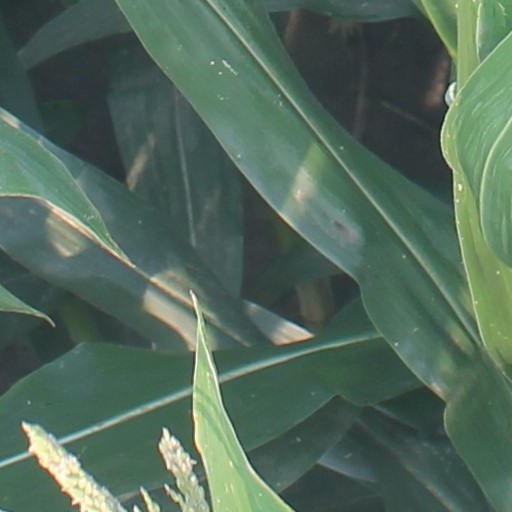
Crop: maize; corn